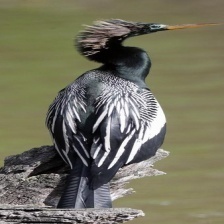
Species: ANHINGA
Scientific name: ANHINGA ANHINGA